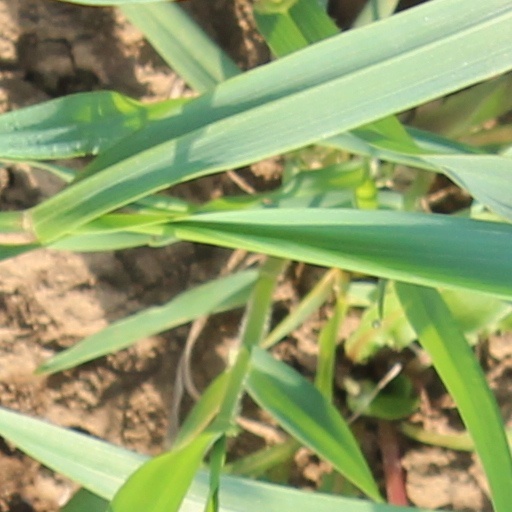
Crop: wheat